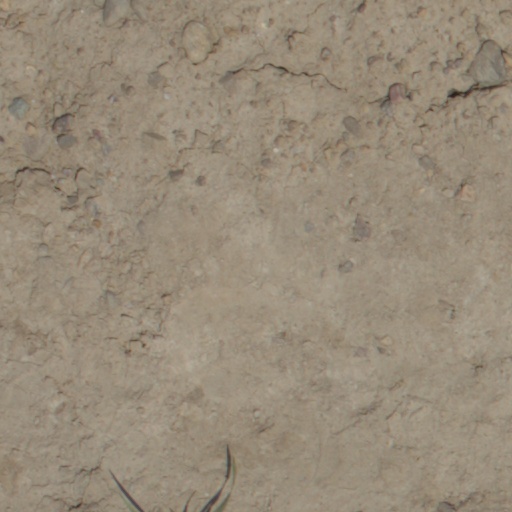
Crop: wheat